Rivington Hall

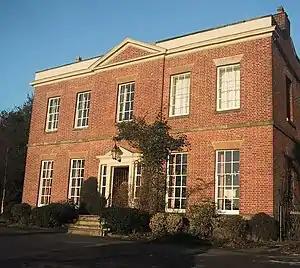
Rivington Hall

After the death of Robert his estate was left with debts, and to pay them the hall was sold to relatives Robert Lever and Thomas Breres in 1611. The Breres became resident at the hall, whilst New Hall and its land was retained.